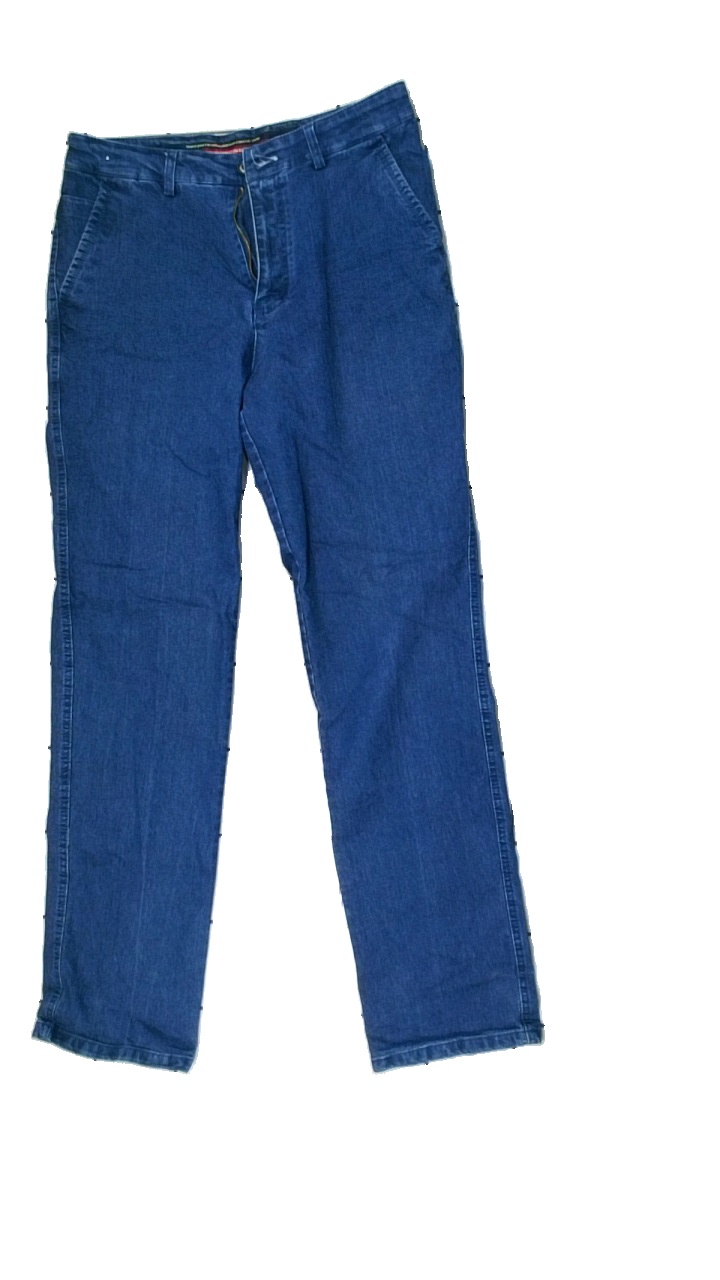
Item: Jeans (Ladies)
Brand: Missing
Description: Regular blue jeans
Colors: Blue
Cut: Regular
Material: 100% Viscose
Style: Denim
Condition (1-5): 5
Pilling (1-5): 5
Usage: Reuse
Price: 50-100